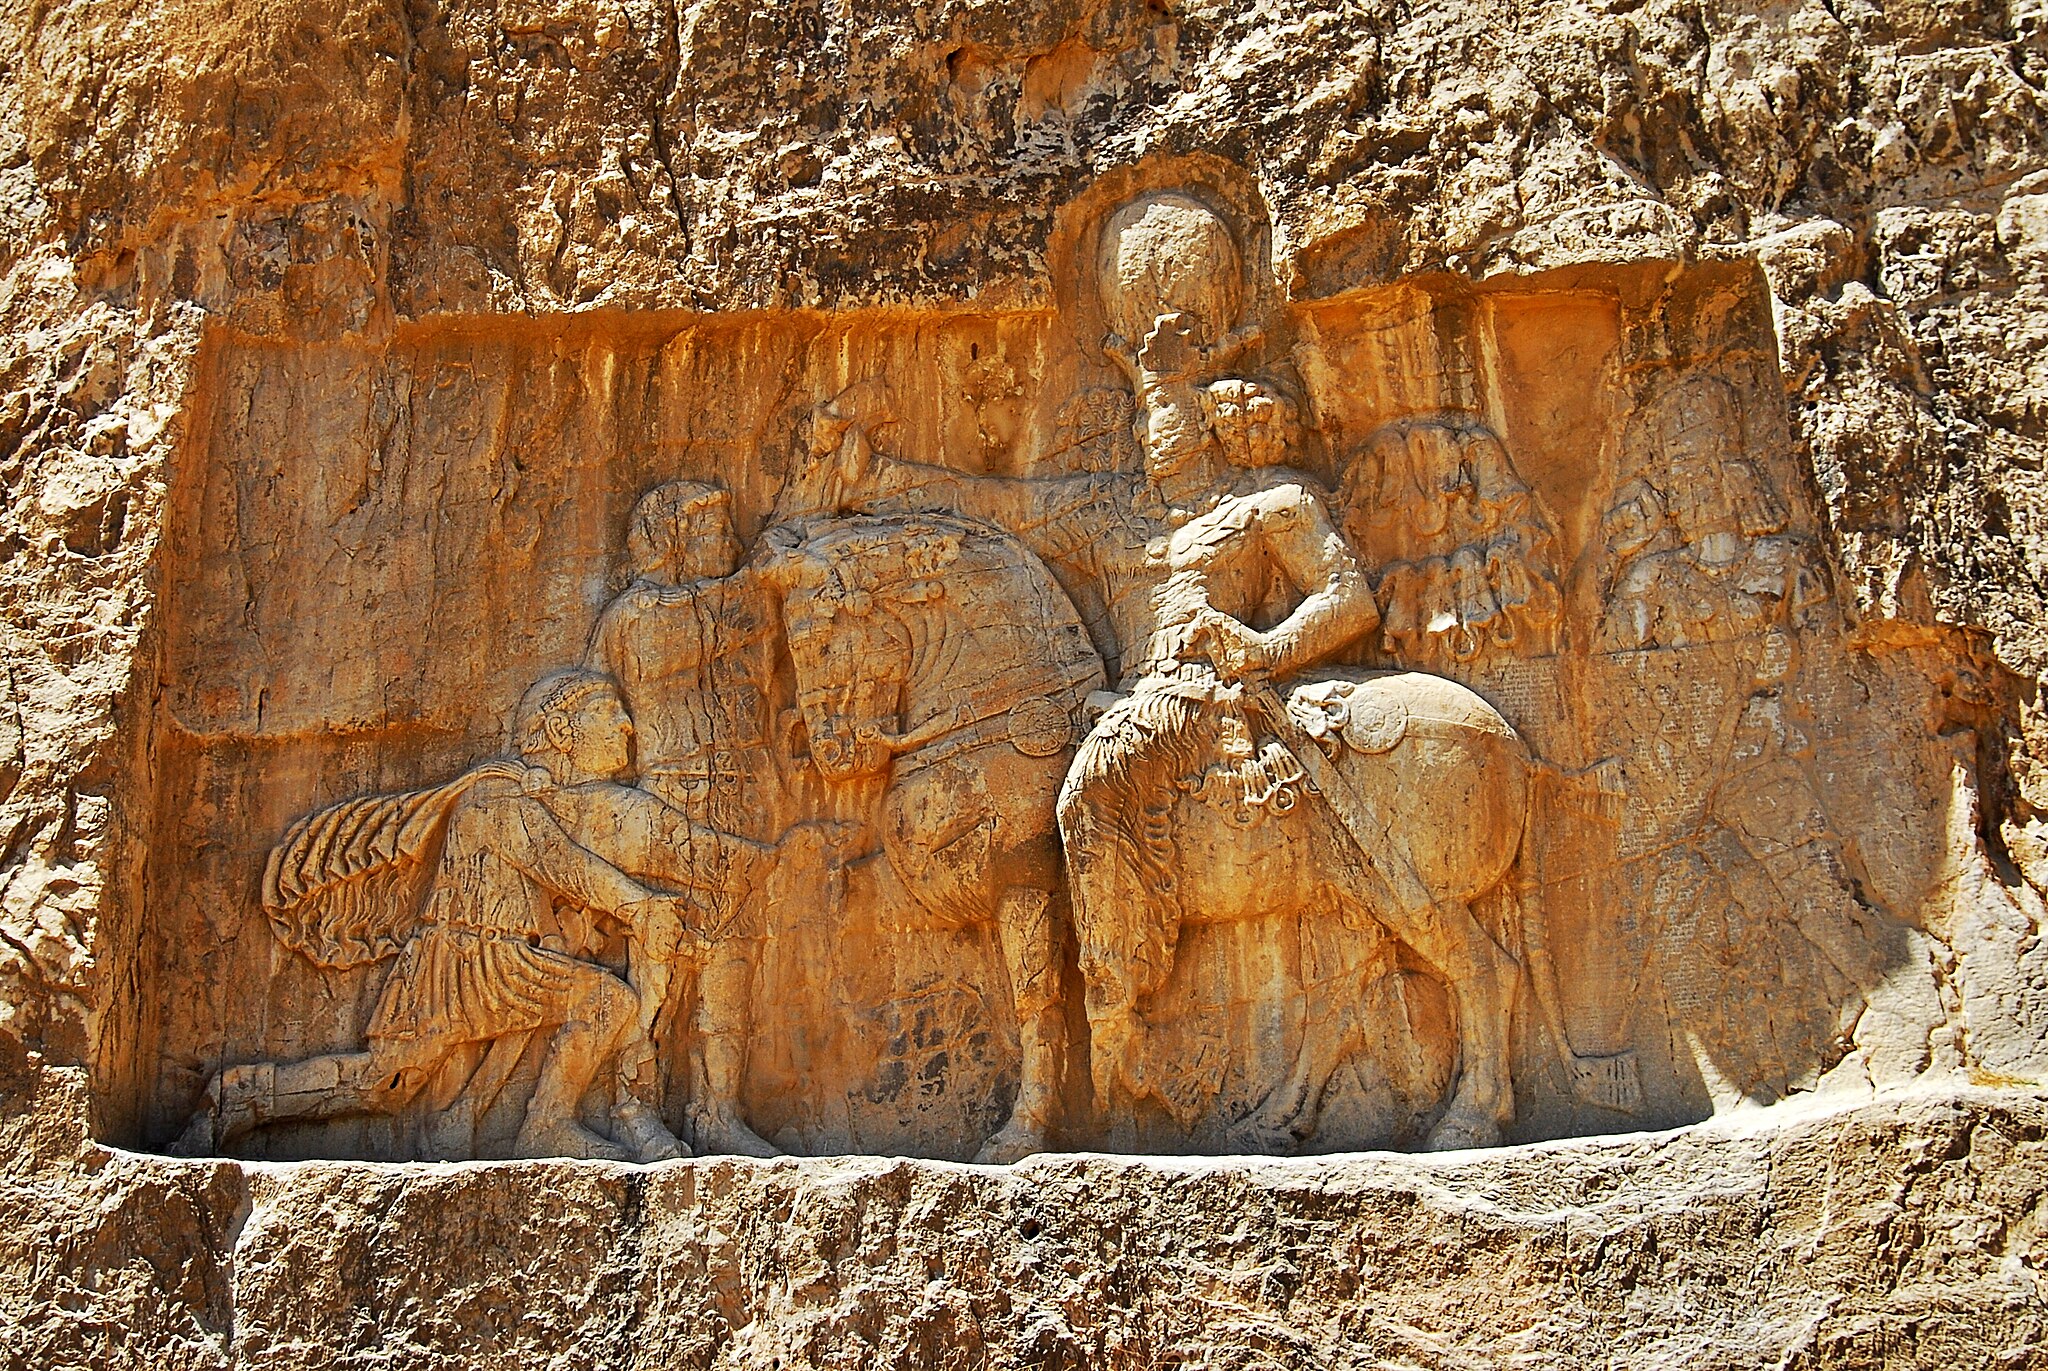
Title: Persepolis Relief 4
Description: Relief in Persepolis, Iran
Date: 2015-05-18 12:15:57
Categories: 2015 in Iran, Relief of triumph of Shapur I over Valerian at Naqsh-e Rustam, Self-published work